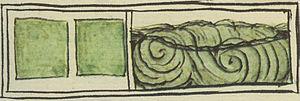
L'aliment communément nommé spiruline est un produit à base de cyanobactéries du genre Arthrospira, des bactéries photosynthétiques microscopiques bleu-vert, généralement séchées et broyées. Ce n'est donc ni une plante, ni une algue, ni même un représentant du genre Spirulina au sens actuel. Traditionnellement, cet aliment est consommé en galettes, notamment par les Kanem du Tchad dès le IXᵉ siècle, mais les Aztèques en faisaient aussi une sorte de fromage. La spiruline a été redécouverte au XXᵉ siècle en tant que complément alimentaire, et sa commercialisation développée dans les années 1970 par les pays industrialisés, avec la mise en culture de souches de ces mêmes cyanobactéries.
La cuisine aztèque, c'est-à-dire la préparation des aliments dans l'Empire aztèque avant les premiers contacts avec les Européens en 1519, se caractérisait par l'utilisation du maïs comme aliment de base principal présent à tous les repas, comme le blé en Europe ou le riz en Asie de l'Est, notamment sous la forme de tortillas, tamales, gruau ou atoles. La cuisson des grains de maïs dans des solutions alcalines, un processus appelé nixtamalisation, augmentait significativement la valeur nutritionnelle de cet aliment de base.
L’algoculture ou phycoculture désigne la culture en masse des algues dans un but industriel et commercial. Ce domaine concerne aussi bien les micro-algues que les macro-algues.